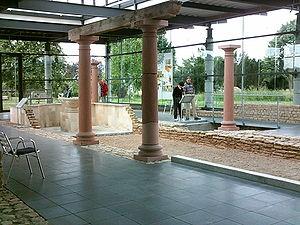
Heitersheim est une ville de Bade-Wurtemberg, située dans l'arrondissement de Brisgau-Haute-Forêt-Noire, dans le district de Fribourg-en-Brisgau.